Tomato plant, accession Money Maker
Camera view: tilt-top (135 deg); turntable rotation: 30 degrees
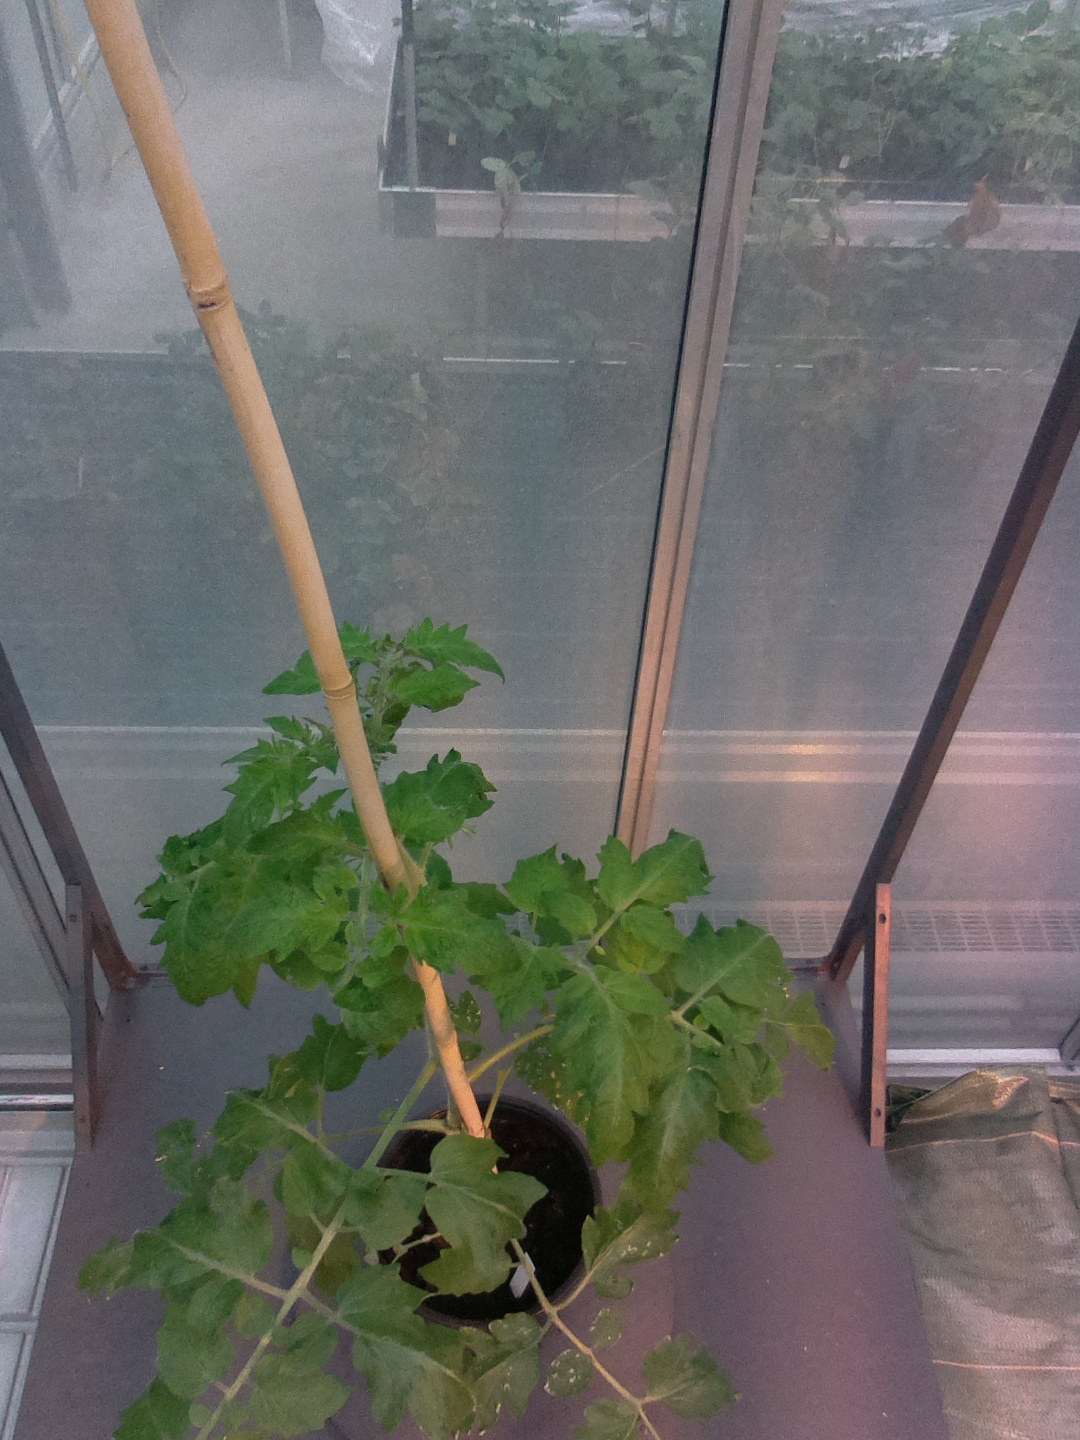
BBCH growth stage 60: First flowers open